Caldicott

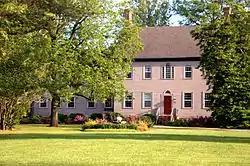

Caldicott, also known as Vessey House and Essex Farm, is a historic home located at Rehobeth, Somerset County, Maryland, United States. It is a large frame dwelling constructed between 1784 and 1798 by Littleton Dennis Jr. The house stands two stories above a raised basement of Flemish bond brick. Also on the property are a gambrel-roofed barn, sheds and storage buildings, and a water tower.